Dell Latitude

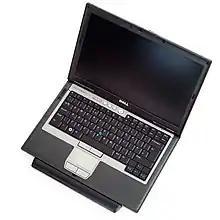
A Dell Latitude D630

Dell in 1993 discontinued its unsuccessful existing laptop computers. After hiring John Medica, who had led development of the very successful Apple PowerBooks, the company introduced the first Latitude portables in 1994.